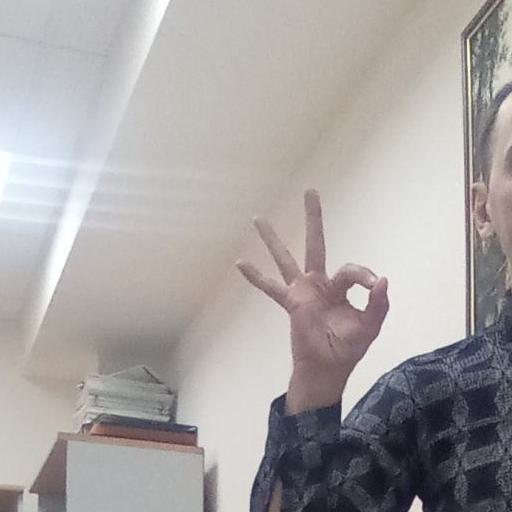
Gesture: ok